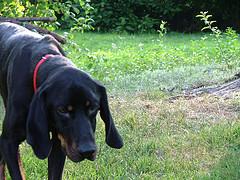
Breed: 225-n000062-black_and_tan_coonhound